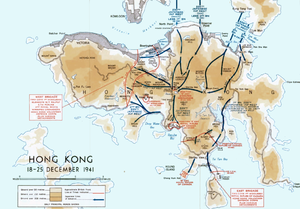
La bataille de Hong Kong a commencé le 8 décembre 1941, huit heures après l'attaque de Pearl Harbor, dans le cadre du